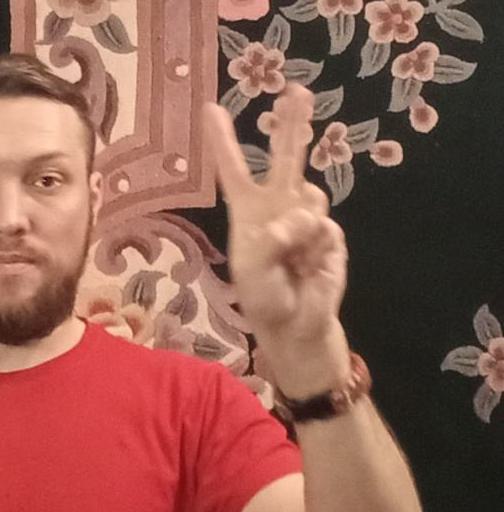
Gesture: peace